Sherwood Cheney

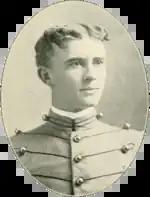
At West Point in 1897

Born to industrialist John Sherwood Cheney and Ellen (Coates) Cheney on August 24, 1873, Sherwood Cheney was a member of the Cheney silk manufacturing dynasty of Manchester, Connecticut, where he was born and raised. He graduated from Hartford Public High School in 1892 and studied for one year at the Sheffield Scientific School before transferring to the US Military Academy at West Point, from which he graduated fifth in the Class of 1897.